Answer in natural language. Estimate the real world distances between objects in the image. Which object is closer to abstract rectangle frame on wall, framed sunset landscape decor or brown colour  countertop lx? Choose between the following options: framed sunset landscape decor or brown colour  countertop lx
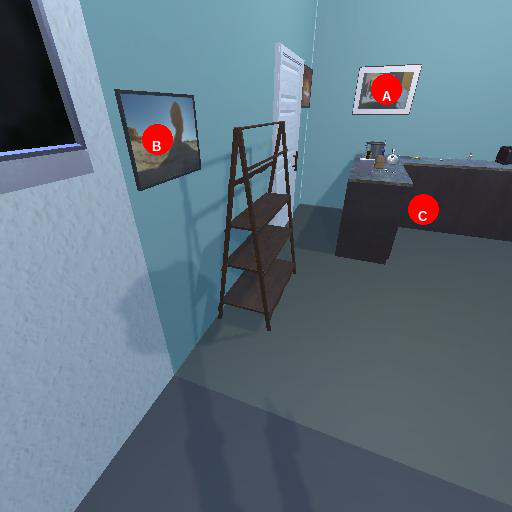
<answer>brown colour  countertop lx</answer>